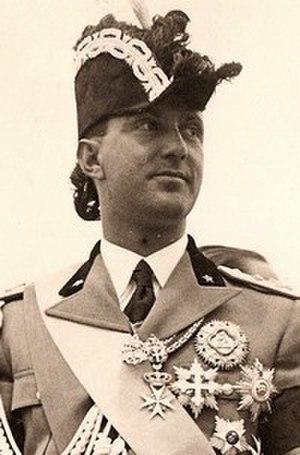
Le concept de royaume d'Italie renvoie à des réalités historiques différentes.